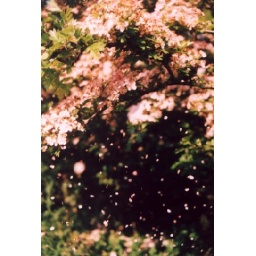
bridal virgin mayblushes in the june sunred fruits for autumnsometimes the may blossom blushes pink in early June.